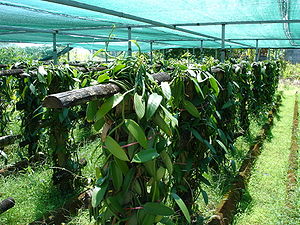
Gøgeurt-familien / Anvendelse / Krydderi
Dyrkning af ægte vanilje.
Gøgeurt-familien, eller Orkidé-familien, er en meget stor familie inden for planteriget. Den indeholder omkring 18000 arter fordelt på næsten 800 slægter. De fleste arter findes i troperne, men også i Norden findes orkidéer, der her oftest er knyttet til kalkrige voksesteder.